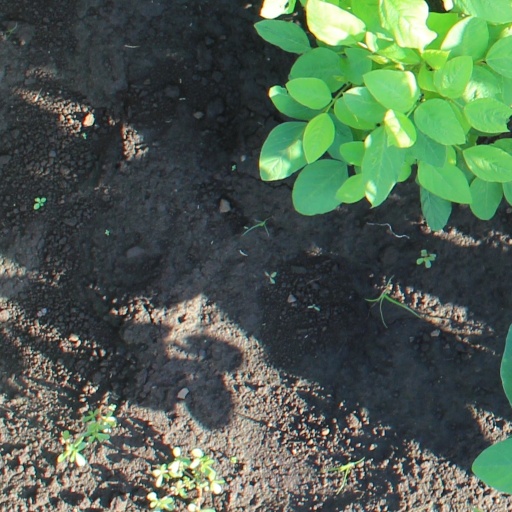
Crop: soybean